Runwell

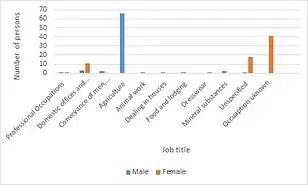

During the war Runwell was used as an evacuation point for children from major cities for their protection. The area, like all of Britain, was heavily bombed due to the air raids. one account of growing up in Runwell was from a 12-year-old boy who described the time as such "As we had no air raid shelter, our beds were raised up on bricks, with another mattress on the floor. When the raids got bad, we went under our beds, hoping the upper mattress etc. would protect us from any debris" showing the extent to which Runwell was bombed during this period. When the war ended, like everywhere else in the UK, Runwell celebrated. One account of the festivities was as such "There was great rejoicing when the War eventually ended, with bonfires, fireworks and street parties. I don’t know where the fireworks came from because once the war had started there was no more Guy Fawkes Bonfire Night, and as for the street parties, I think the mums had been saving food for just that event."